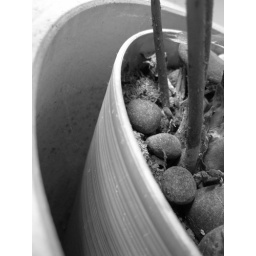
tree in a pot